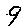
Label: 9